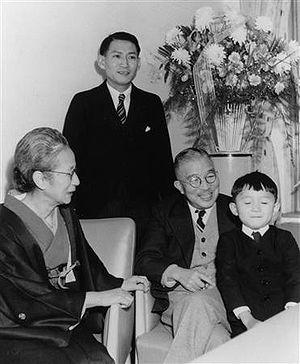
Iichirō Hatoyama, né le 11 novembre 1918 à Tokyo et décédé dans la même ville le 20 décembre 1993, était un homme politique japonais, surtout connu pour avoir été ministre des Affaires étrangères dans le gouvernement de Takeo Fukuda du 24 décembre 1976 au 28 novembre 1977.
Ichirō Hatoyama est un homme d'État japonais. Il était 52ᵉ, 53ᵉ et 54ᵉ Premier ministre du Japon, respectivement du 10 décembre 1954 au 19 mars 1955, du 19 mars 1955 au 22 novembre 1955 et du 22 novembre 1955 au 23 décembre 1956. Issu d'une famille présente sur la scène politique japonaise depuis 1892, il est l'une des principales figures de l'après-guerre, dans les années 1950 tout particulièrement. D'abord rival au sein de la droite conservatrice libérale de Shigeru Yoshida, il a participé avec ce dernier à la création du Parti libéral-démocrate dont il a été le premier président de 1955 à 1956.
La famille Hatoyama est une dynastie qui occupe le devant de la scène politique du Japon depuis l'ère Meiji et la fin du XIXᵉ siècle, sur cinq générations. Souvent considérée comme l'équivalent japonais de la famille Kennedy, elle compte deux Premiers ministres, trois ministres, un président de la Chambre des représentants, sept parlementaires et deux membres de l'Assemblée préfectorale de Tokyo. La Diète du Japon a comporté de 1986 à 1992 un record de trois parlementaires issus de cette famille siégeant simultanément. La plupart d'entre eux ont eu également d'importantes carrières universitaires.